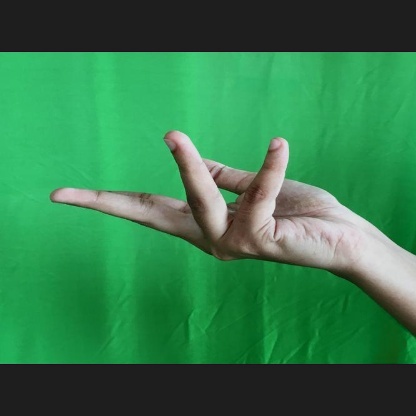
Mudra: Alapadmam